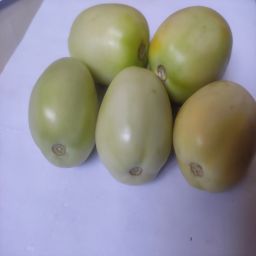
Crop: Tomato
Quality: Unripe